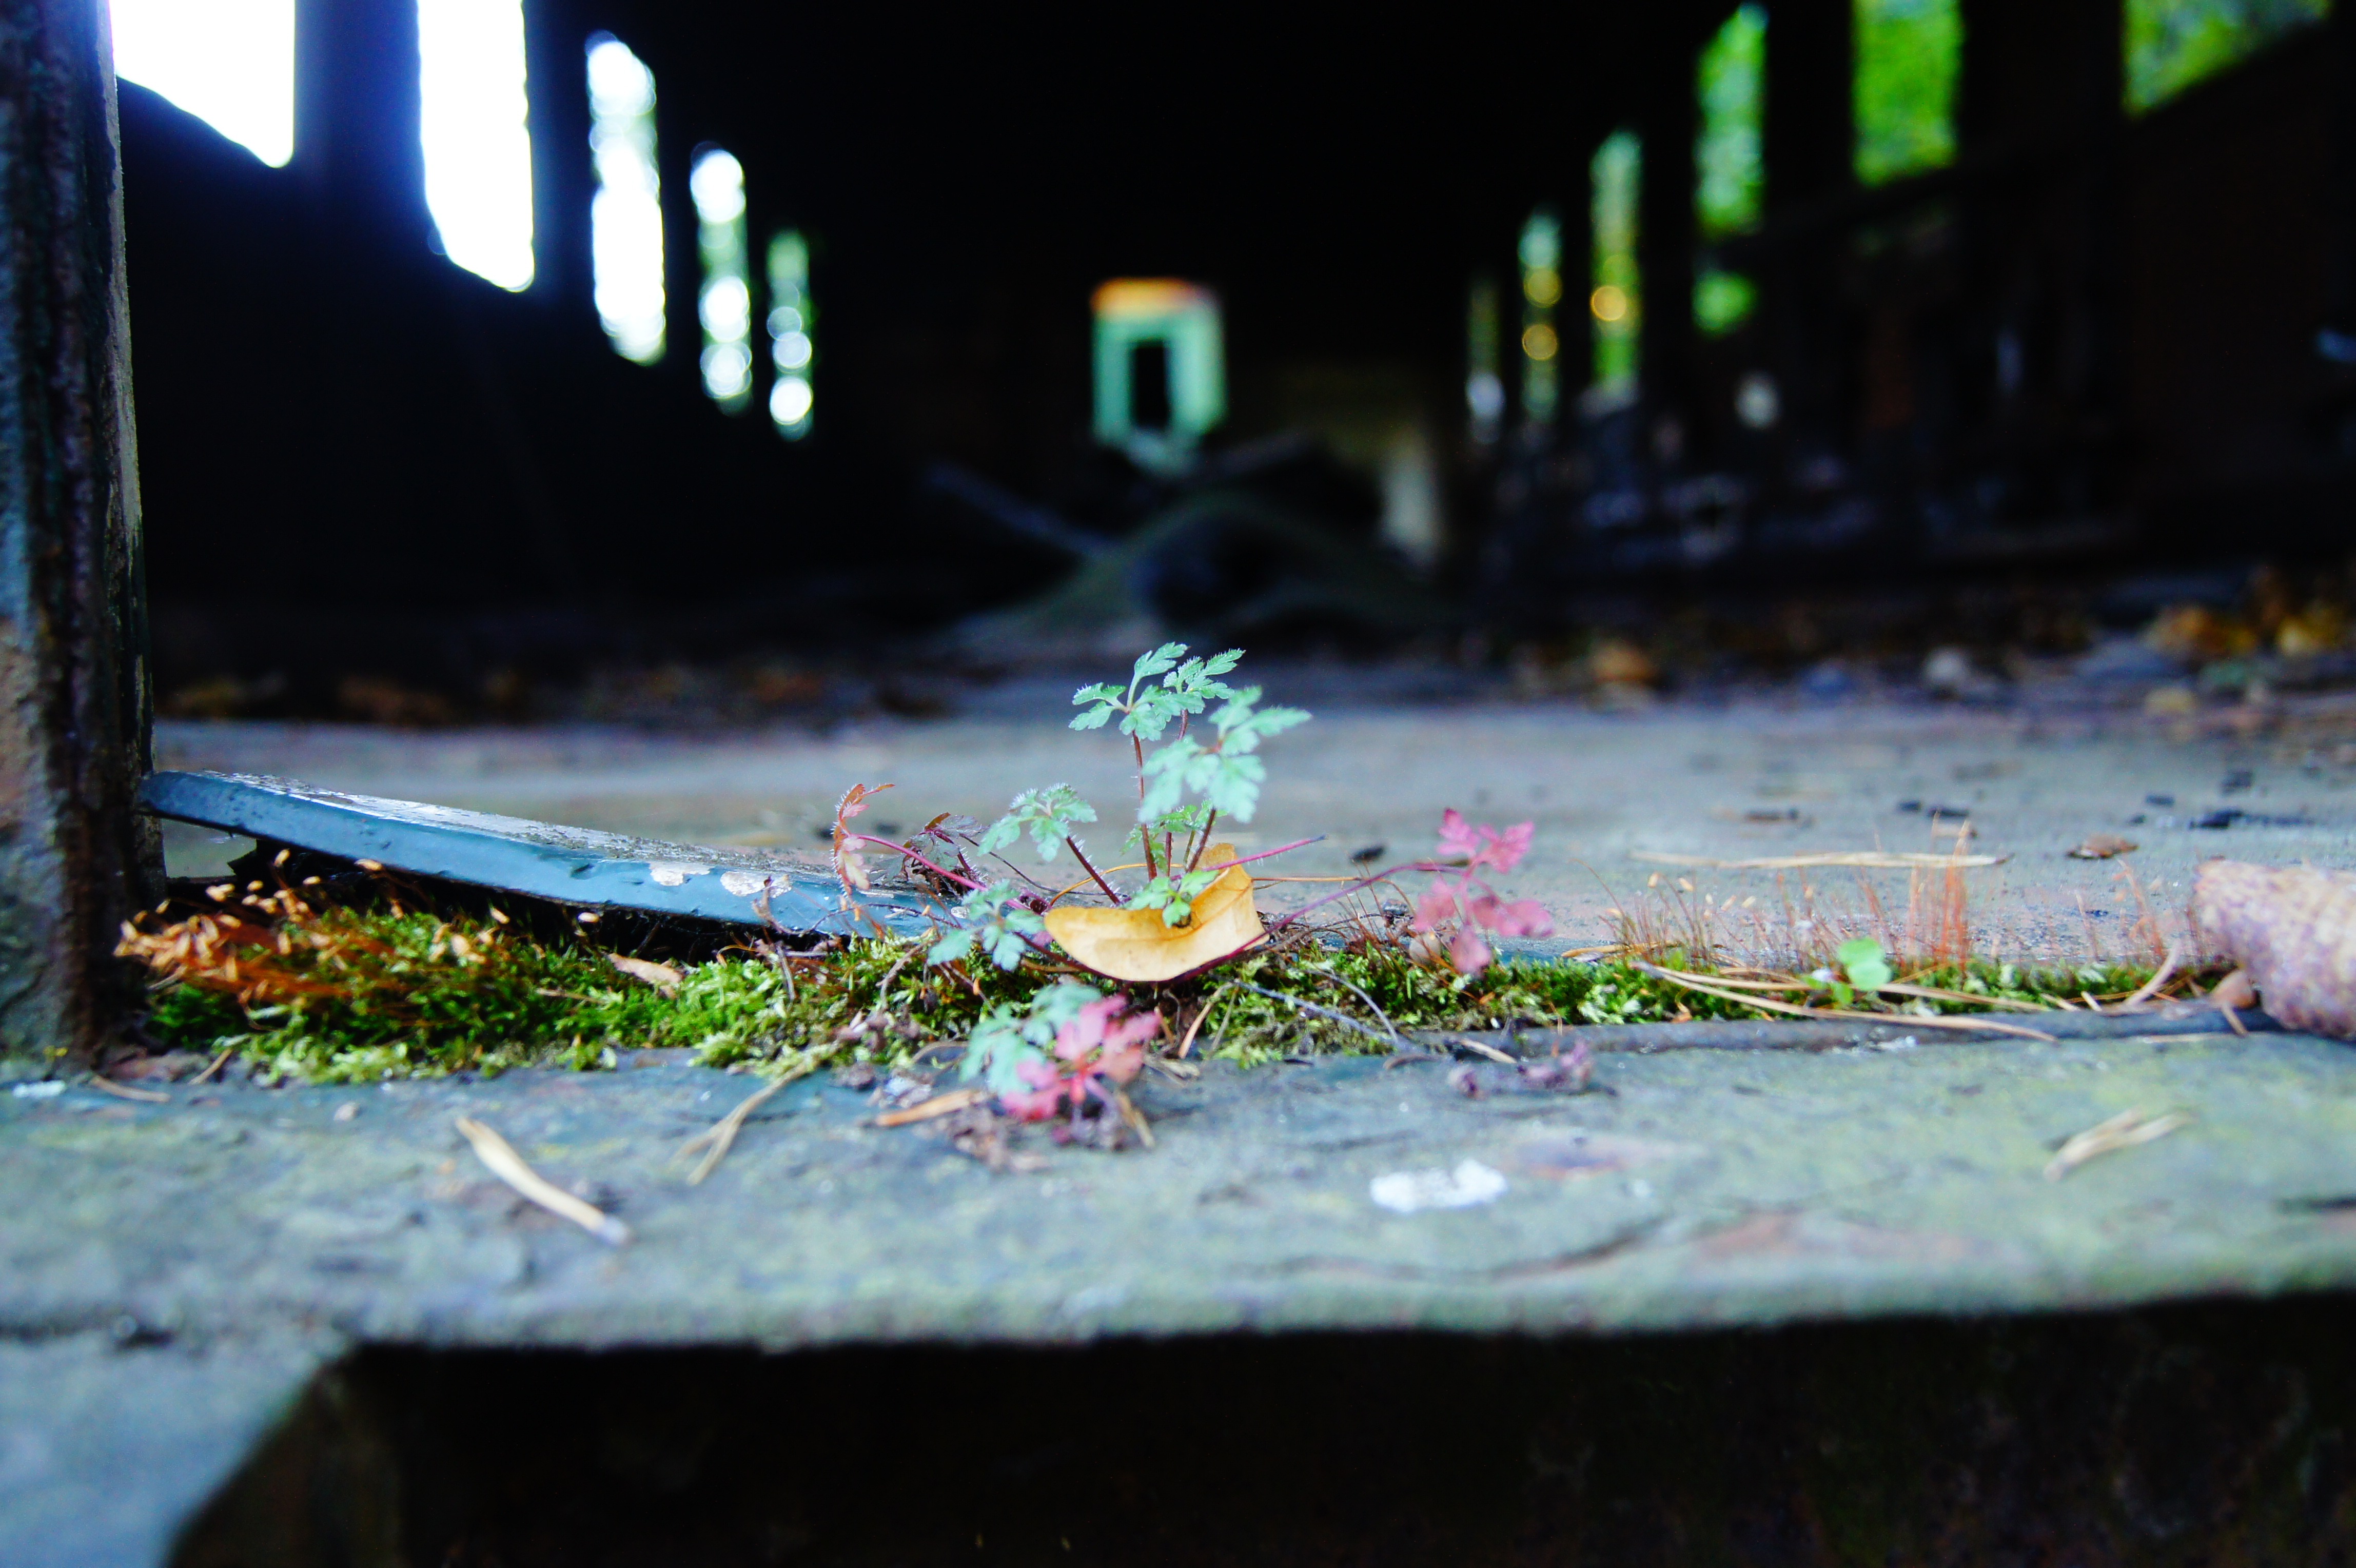
nature, plant, wagon, leaf, flower, moss, green, lonely, leaves